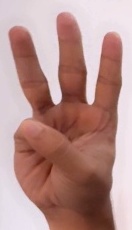
ASL sign: 6